Recycling

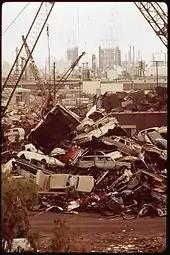
Wrecked automobiles gathered for smelting

E-waste is a growing problem, accounting for 20–50 million metric tons of global waste per year according to the EPA. It is also the fastest growing waste stream in the EU. Many recyclers do not recycle e-waste responsibly. After the cargo barge Khian Sea dumped 14,000 metric tons of toxic ash in Haiti, the Basel Convention was formed to stem the flow of hazardous substances into poorer countries. They created the e-Stewards certification to ensure that recyclers are held to the highest standards for environmental responsibility and to help consumers identify responsible recyclers. It operates alongside other prominent legislation, such as the Waste Electrical and Electronic Equipment Directive of the EU and the United States National Computer Recycling Act, to prevent poisonous chemicals from entering waterways and the atmosphere.